Casilda (Trinidad)

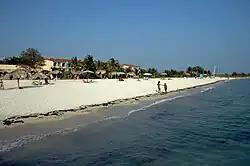
The coastline of Playa Ancón

Casilda is a Cuban village and "consejo popular" ("people's council", i.e. hamlet) of the municipality of Trinidad, Sancti Spíritus Province.